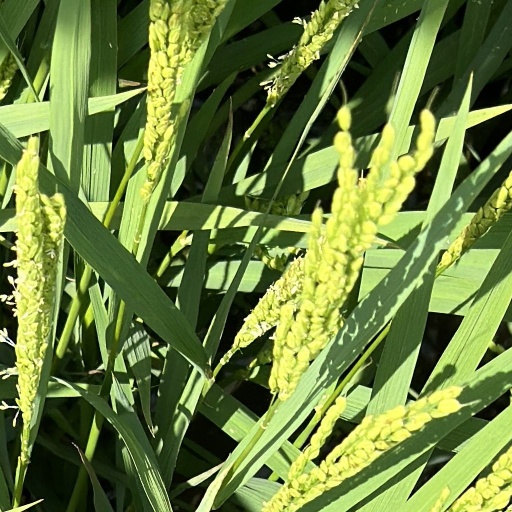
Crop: rice